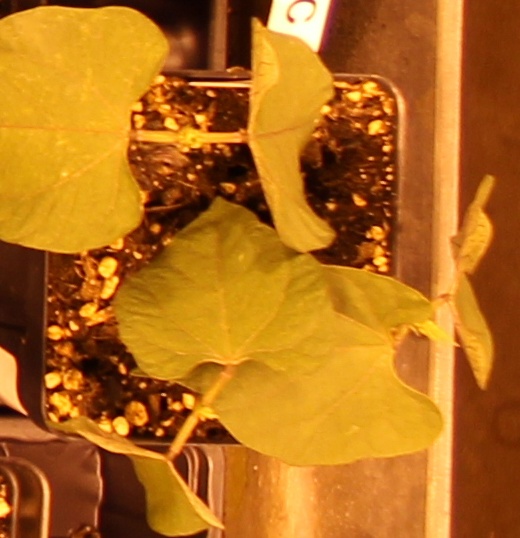
Label: Blackbean